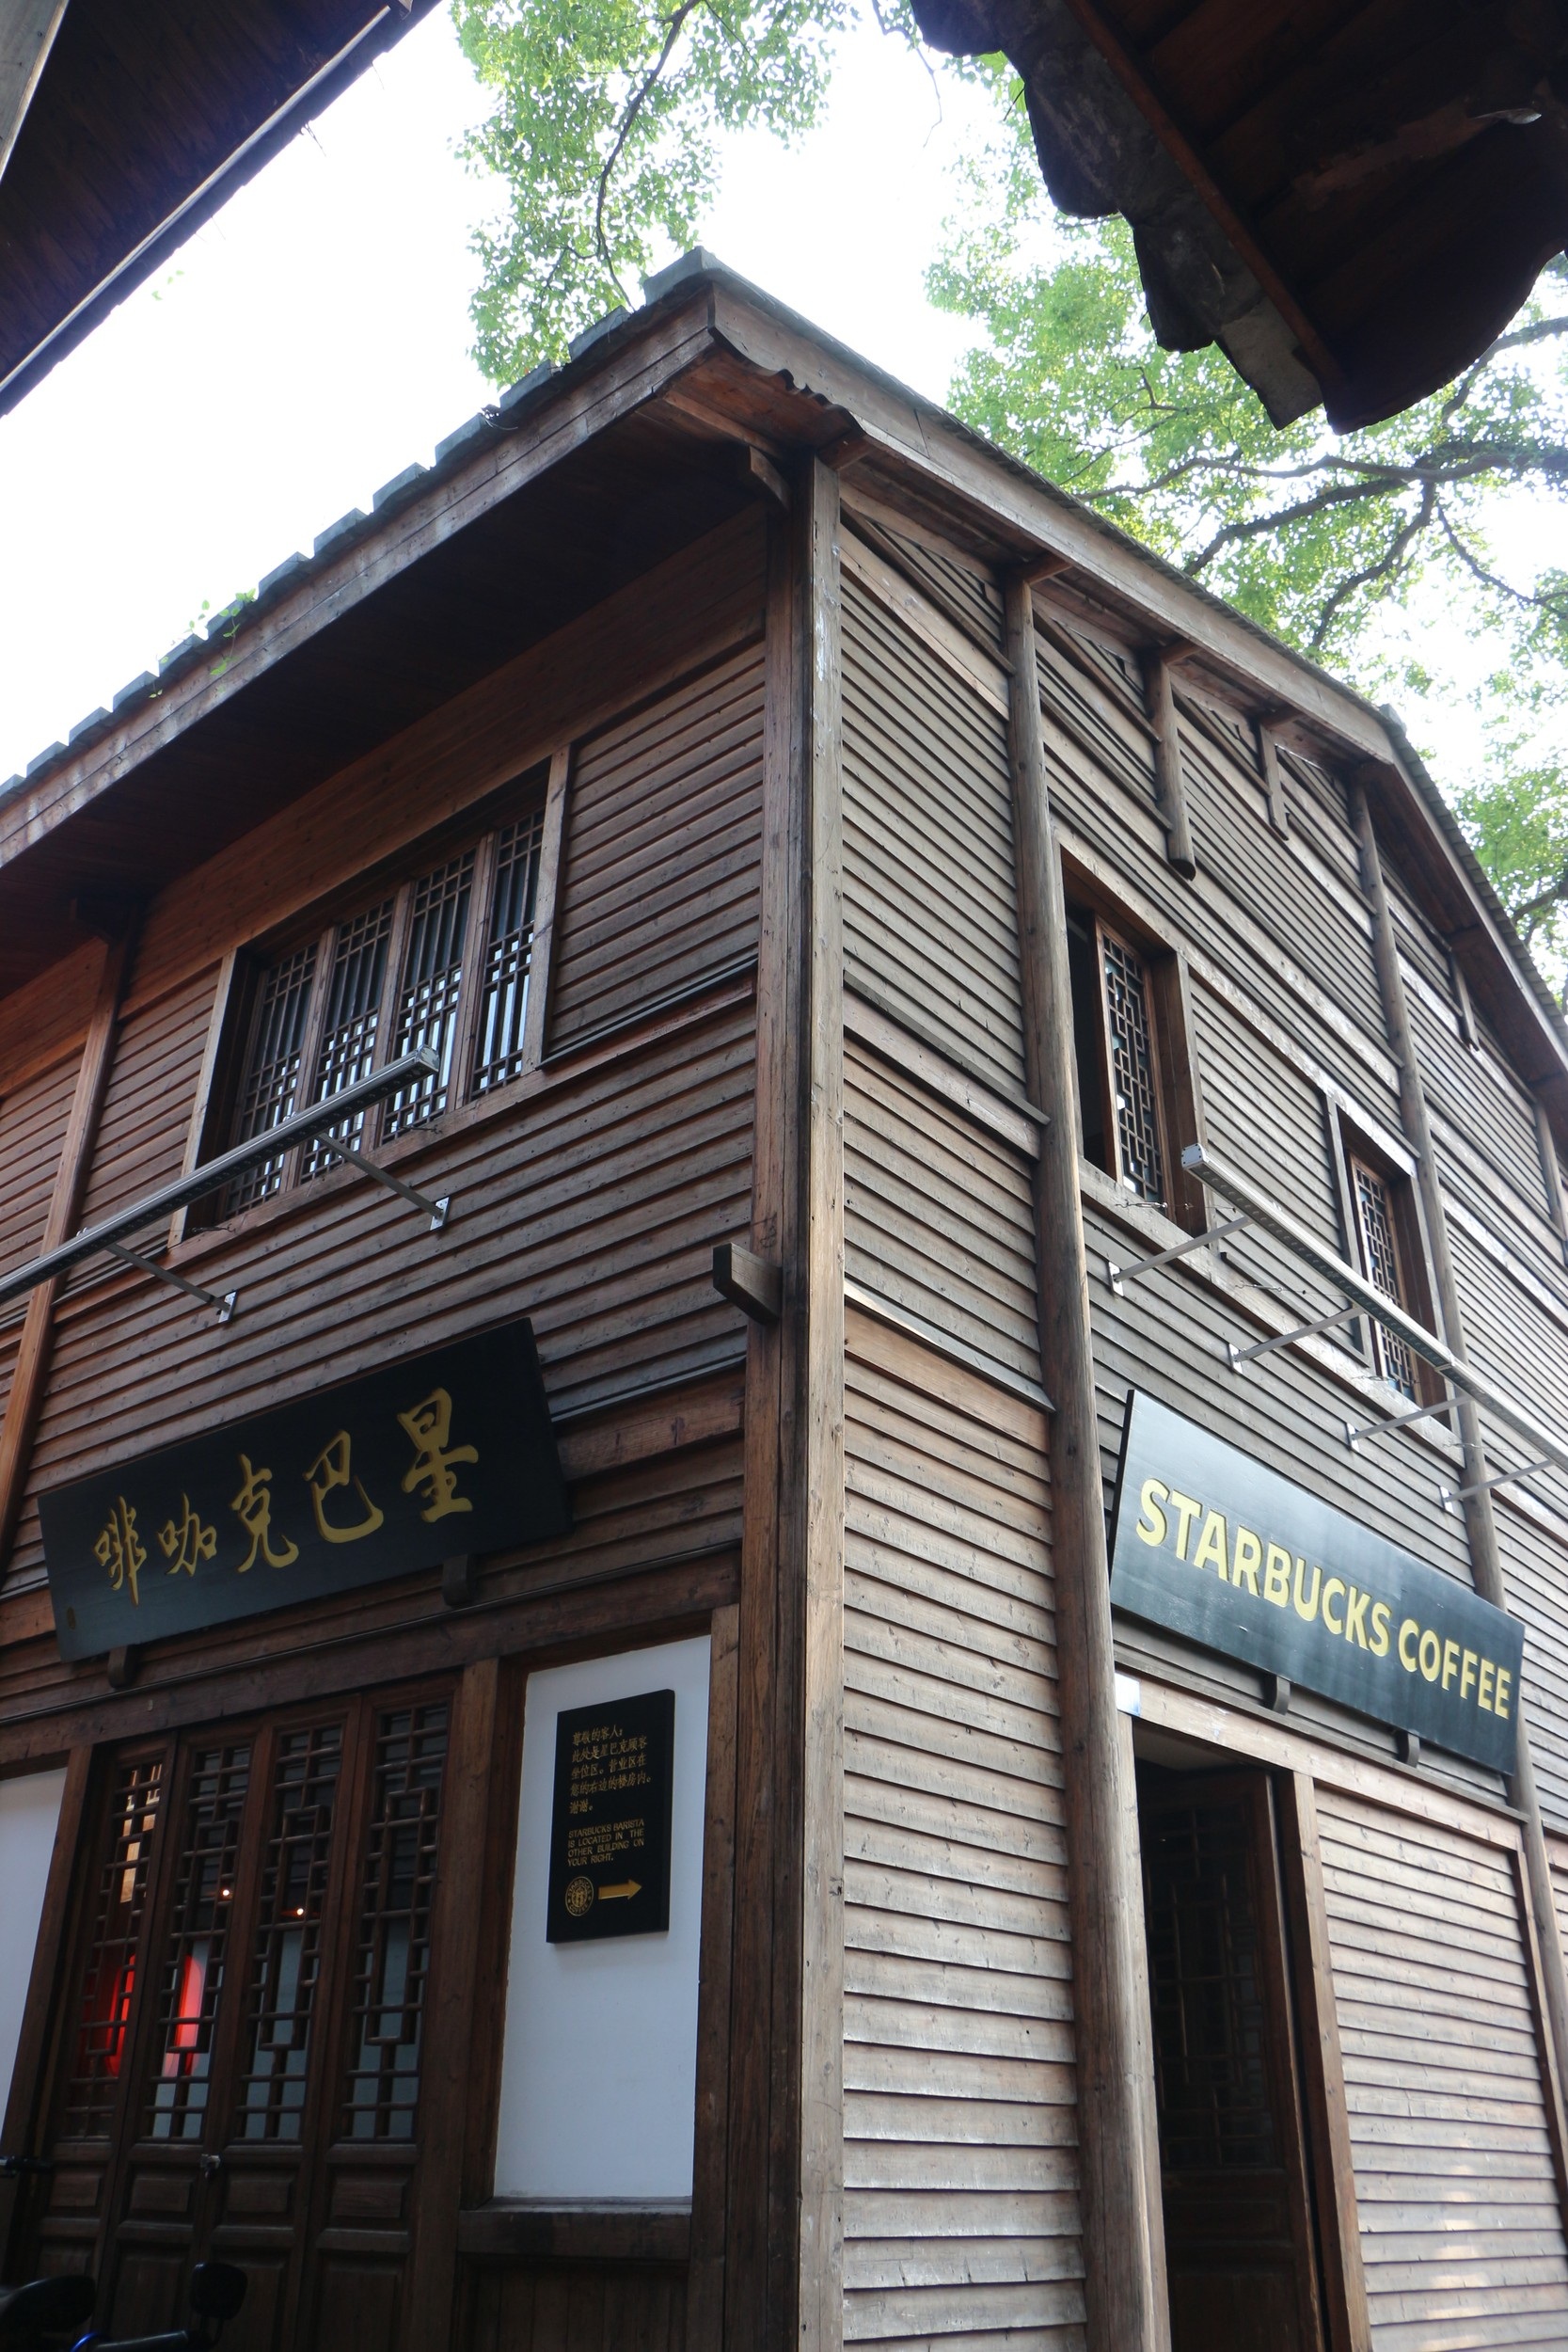
architecture, wood, house, window, roof, building, home, facade, property, starbucks, siding, antiquity, the ancient house